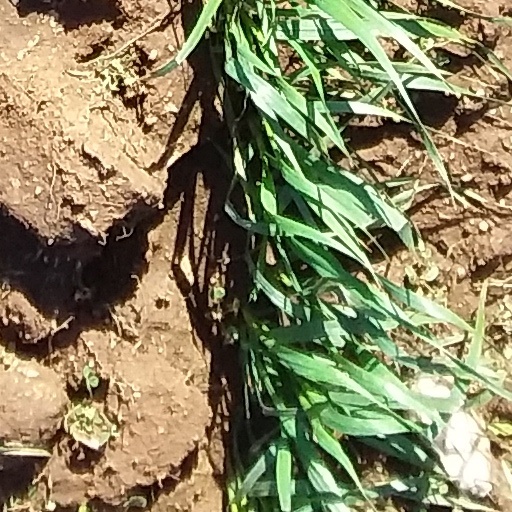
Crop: wheat